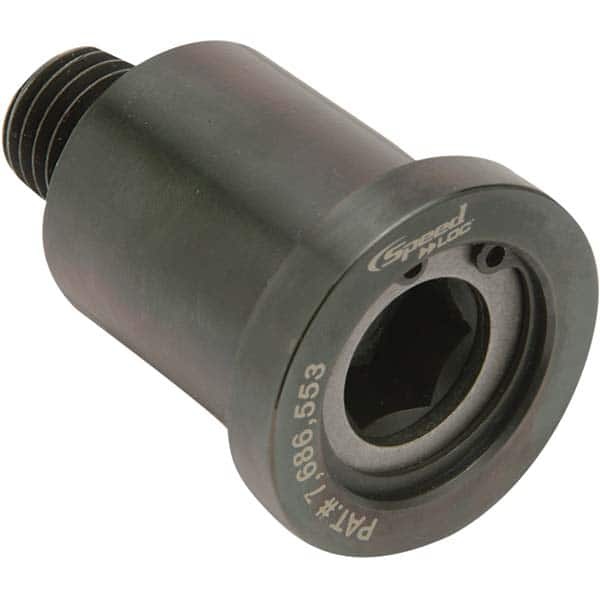
MPower by Modern Industries - Modular Fixturing Shanks System Compatibility: SpeedLoc Shank Diameter (mm): 30.0000
Brand: MPower by Modern Industries
Item #: 61974838 Brand: MPower by Modern Industries Model #: 200-AS-30010 Product Specifications Modular Fixturing Shanks; System Compatibility: SpeedLoc ; Shank Diameter (mm): 30.0000 ; Plate Thickness Compatibility (Decimal Inch): 0.7500 ; Head Diameter (Decimal Inch): 1.5000 ; Shank Length (Decimal Inch): 0.8250 ; Maximum Holding Force (Lb.): 22623.00 System Compatibility SpeedLoc Shank Diameter (mm) 30.0000 Plate Thickness Compatibility (Decimal Inch) 0.7500 Head Diameter (Decimal Inch) 1.5000 Shank Length (Decimal Inch) 0.8250 Maximum Holding Force (Lb.) 22623.00 Head Height (Decimal Inch) 0.0000 Key Size (Inch) 0.5 Material 4340 Steel Finish/Coating BlackOxide
Category: Hardware > Tool Accessories > Jigs